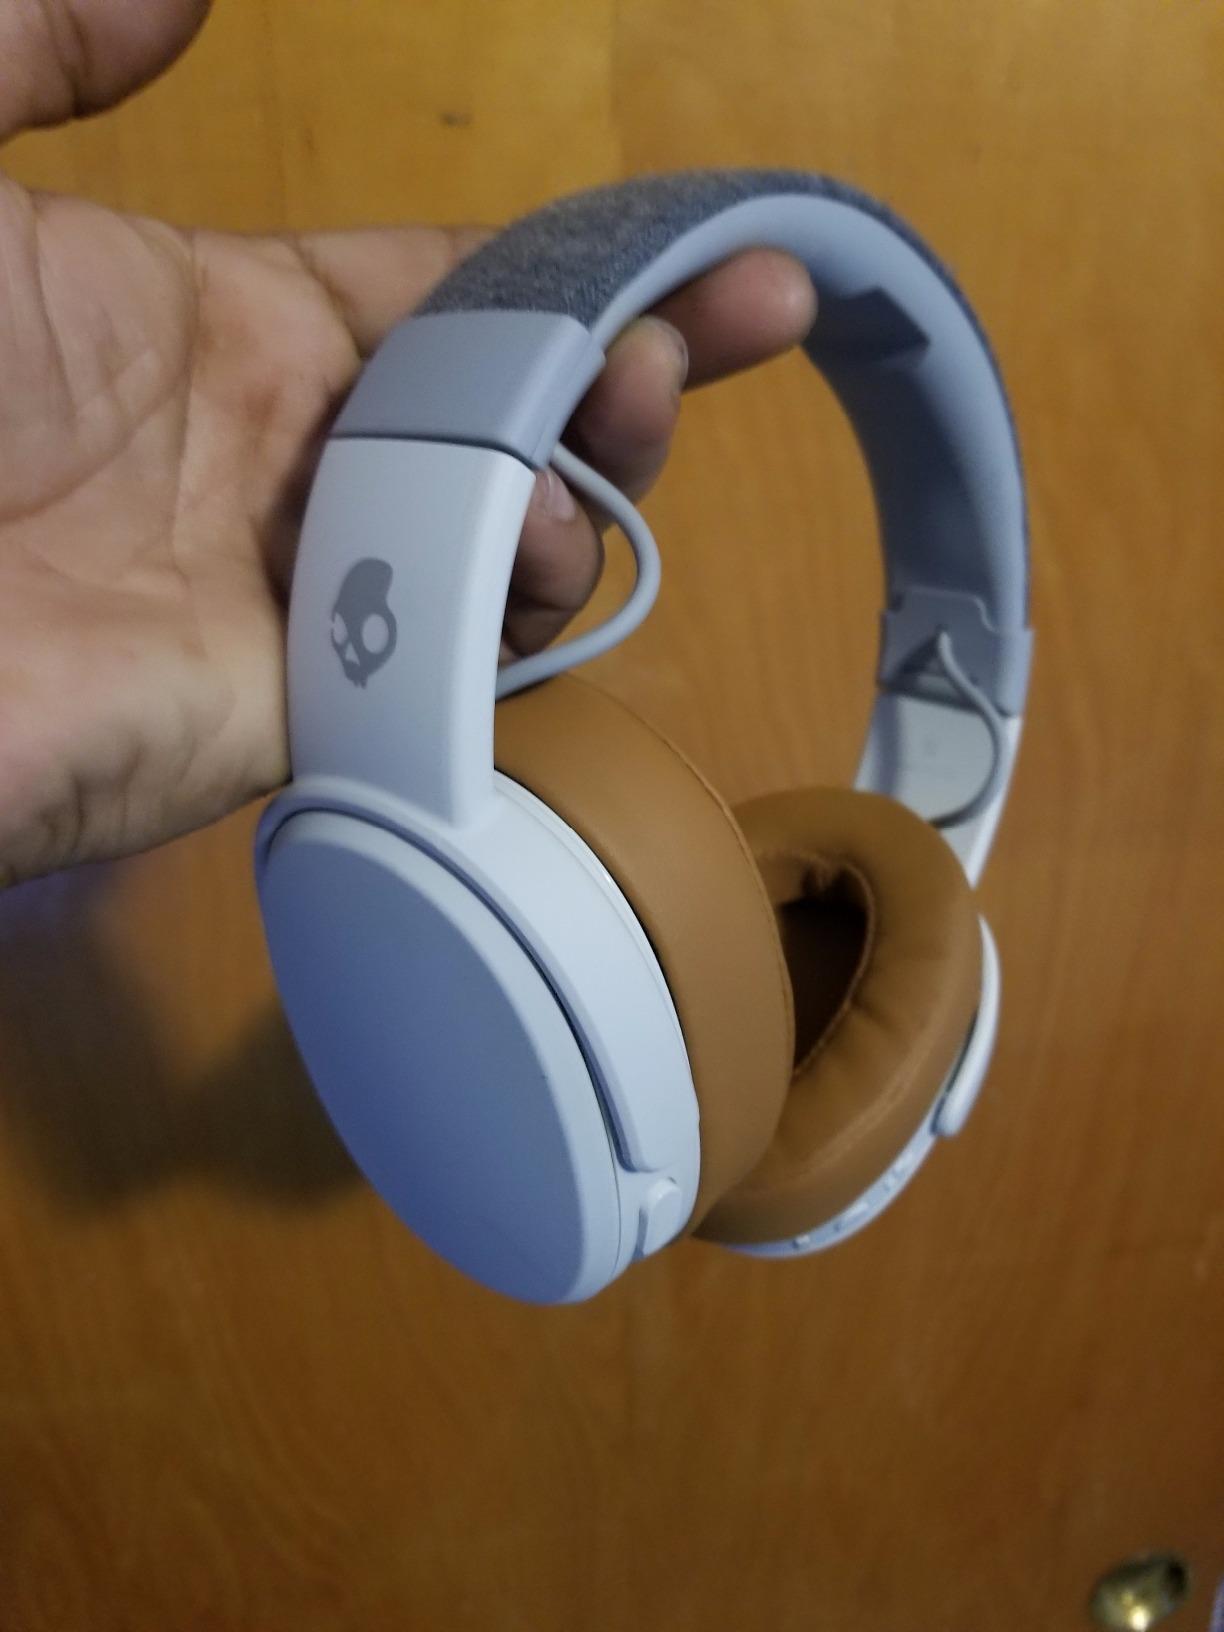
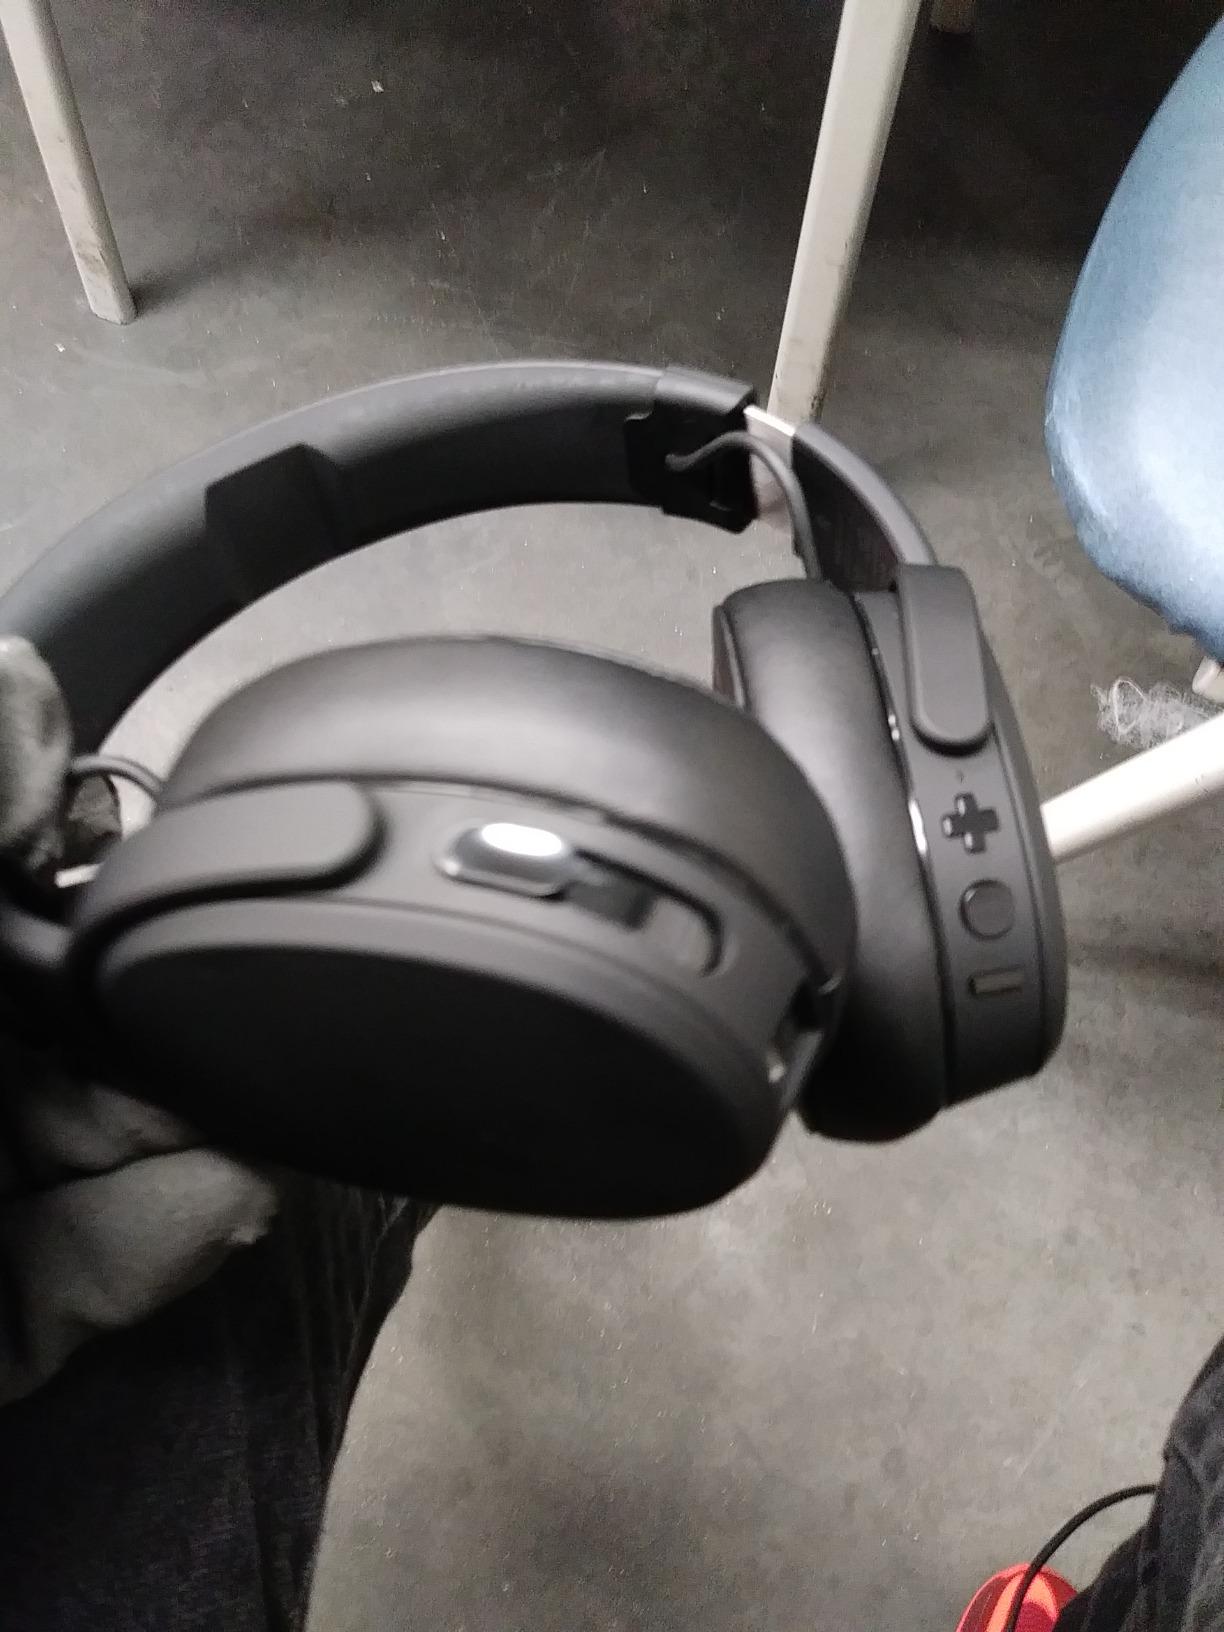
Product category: headphones
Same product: no